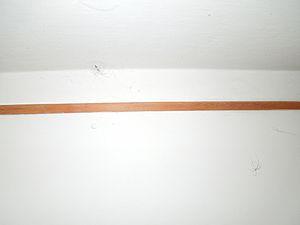
araignée et ses 2 exosquelettes antérieurs
Les arthropodes sont caractérisés par un squelette externe inextensible, la cuticule ou carapace. La mue permet à ces animaux, en changeant périodiquement leur cuticule, de grandir en taille ou d'acquérir de nouveaux organes, voire de changer de forme. Ainsi, chez beaucoup d'insectes, une ou deux mues particulières permettent la métamorphose des stades larvaires au stade adulte.